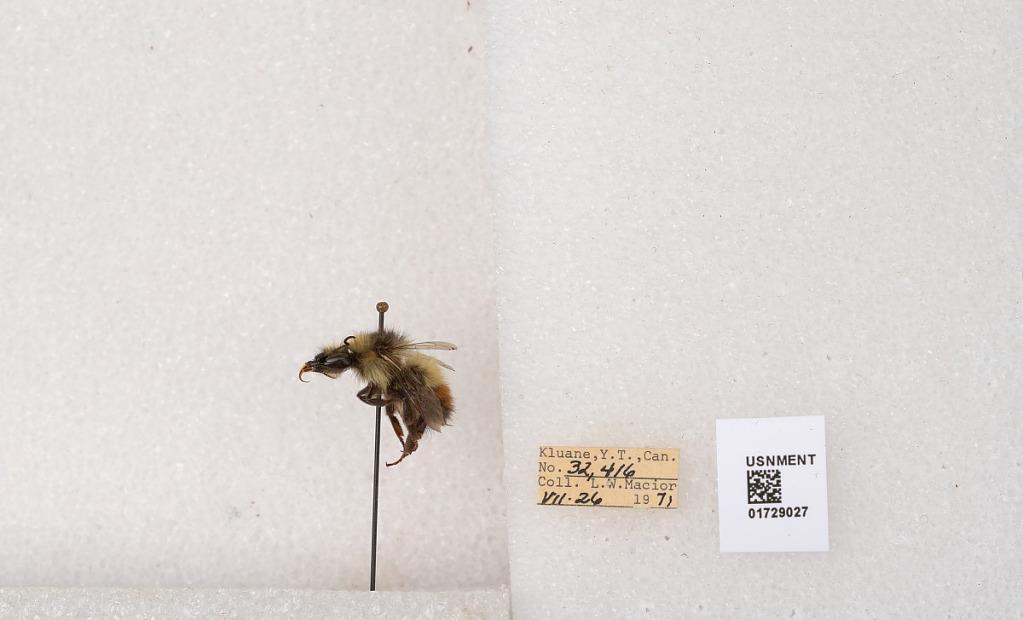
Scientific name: Bombus flavifrons Cresson
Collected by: L. Macior
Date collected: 1971-7-26
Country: Canada
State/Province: Yukon Territory
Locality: Kluane National Park and Reserve
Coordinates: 60.7493, -139.504